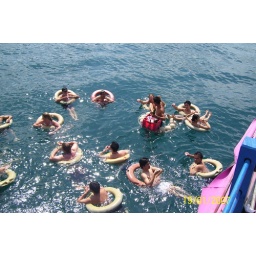
bar in the water with us in tubes